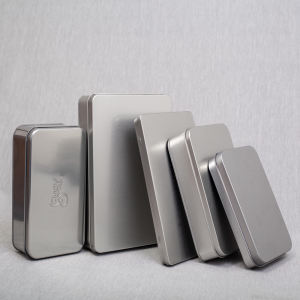
Label: metal